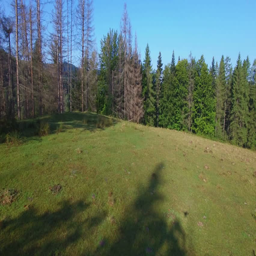
aerial : flight on the glade in pine forest